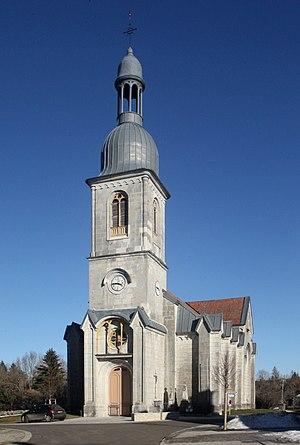
Mont-de-Laval est une commune française située dans le département du Doubs en région Bourgogne-Franche-Comté.